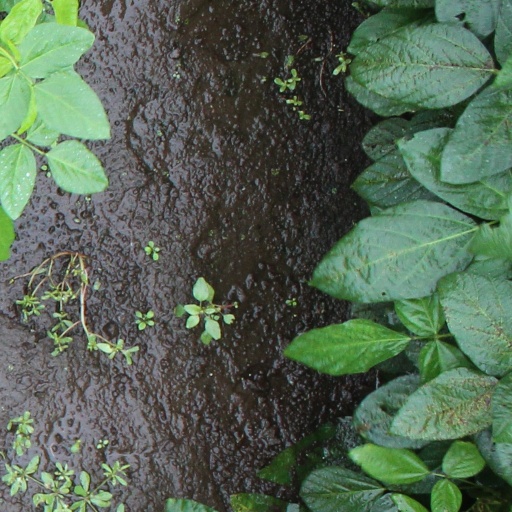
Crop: soybean